List of awards and nominations received by Lauryn Hill

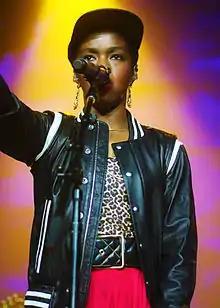
Hill performing in 2014

Lauryn Hill is an American singer, rapper, and songwriter. With a total of 8 wins from the Grammy Awards for her music (including her work in The Fugees), she is the most Grammy awarded female rapper. Hill was the first female hip hop artist to win the Grammy Awards for Best Rap Album (with The Fugees), and Best New Artist. Her first and only solo studio album, "The Miseducation of Lauryn Hill", won five awards at the 41st Annual Grammy Awards, including Album of the Year, making it the first hip hop album to win the award, and making Hill the youngest black artist to win the award; Hill walked away with a total of five awards that night, breaking the record at the time for most awards won by a female artist in single ceremony, and set the current record for most nominations received by a female artist in a single ceremony.